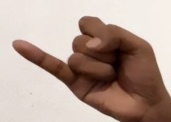
ASL sign: J